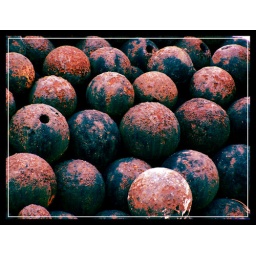
Rusty old cannon balls in the slave castle at Cape Coast, Ghana